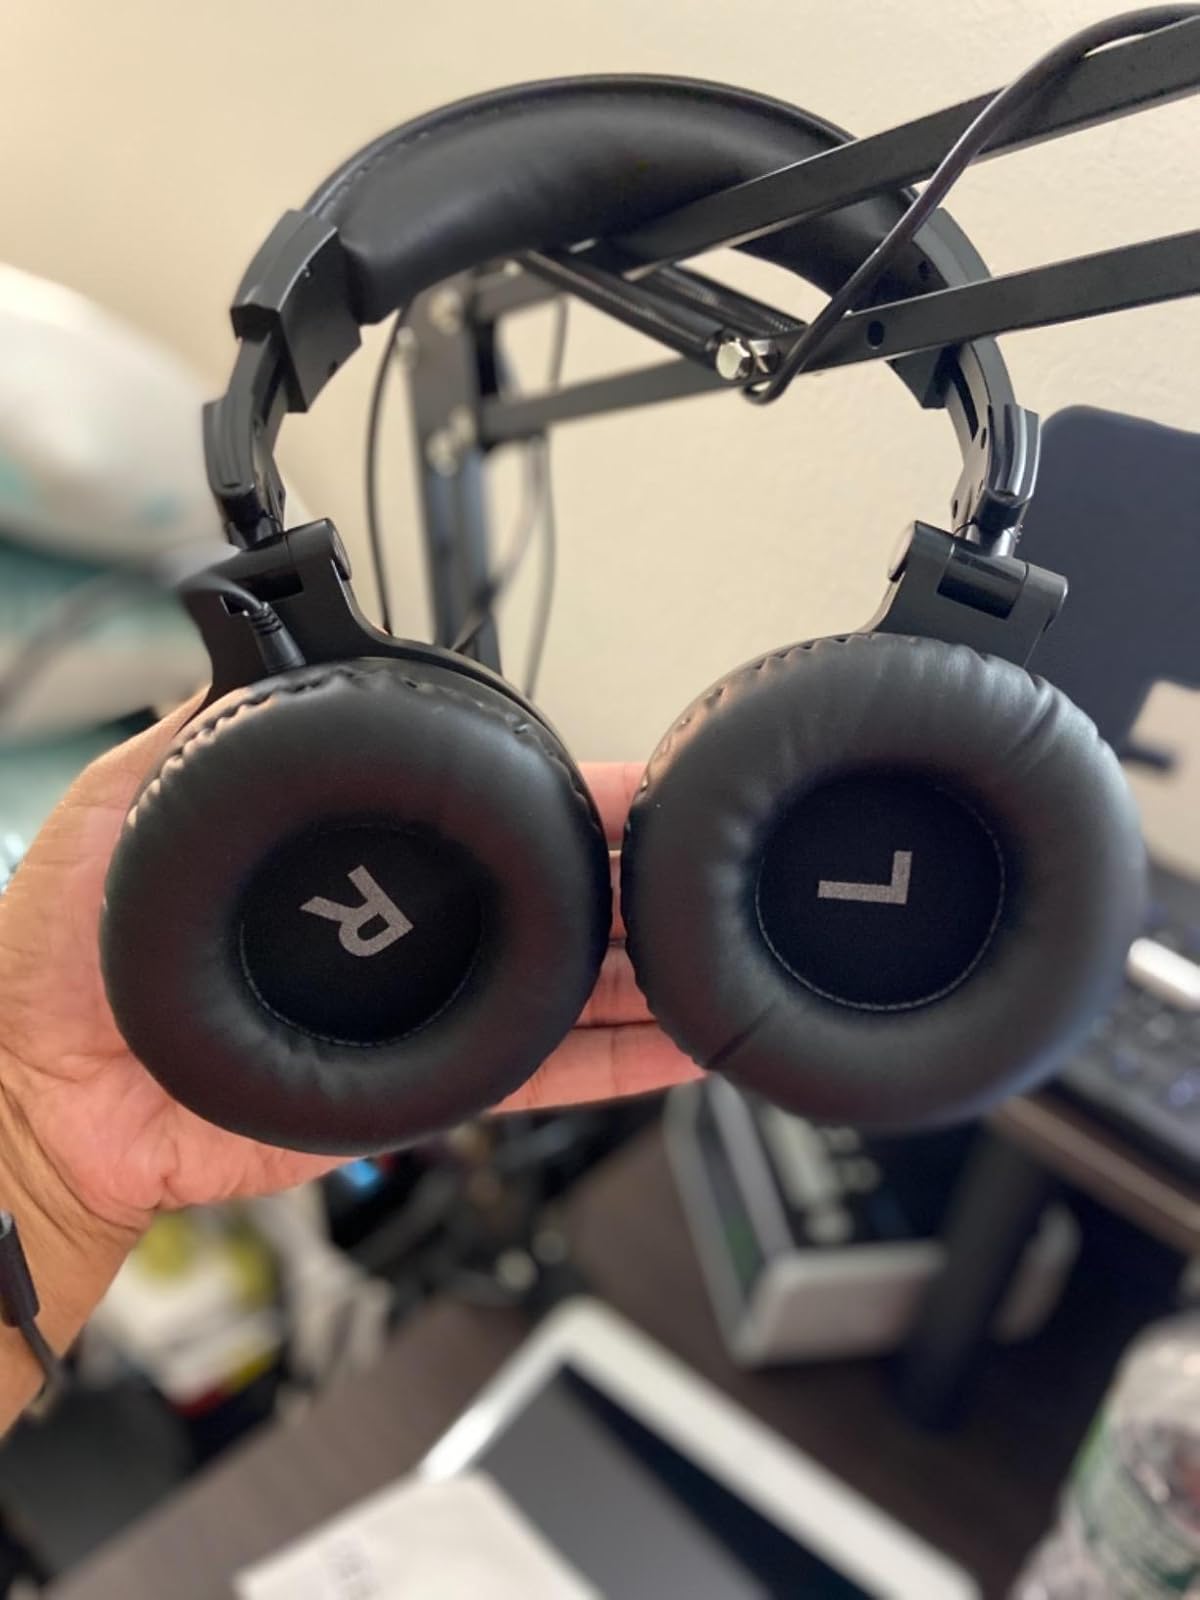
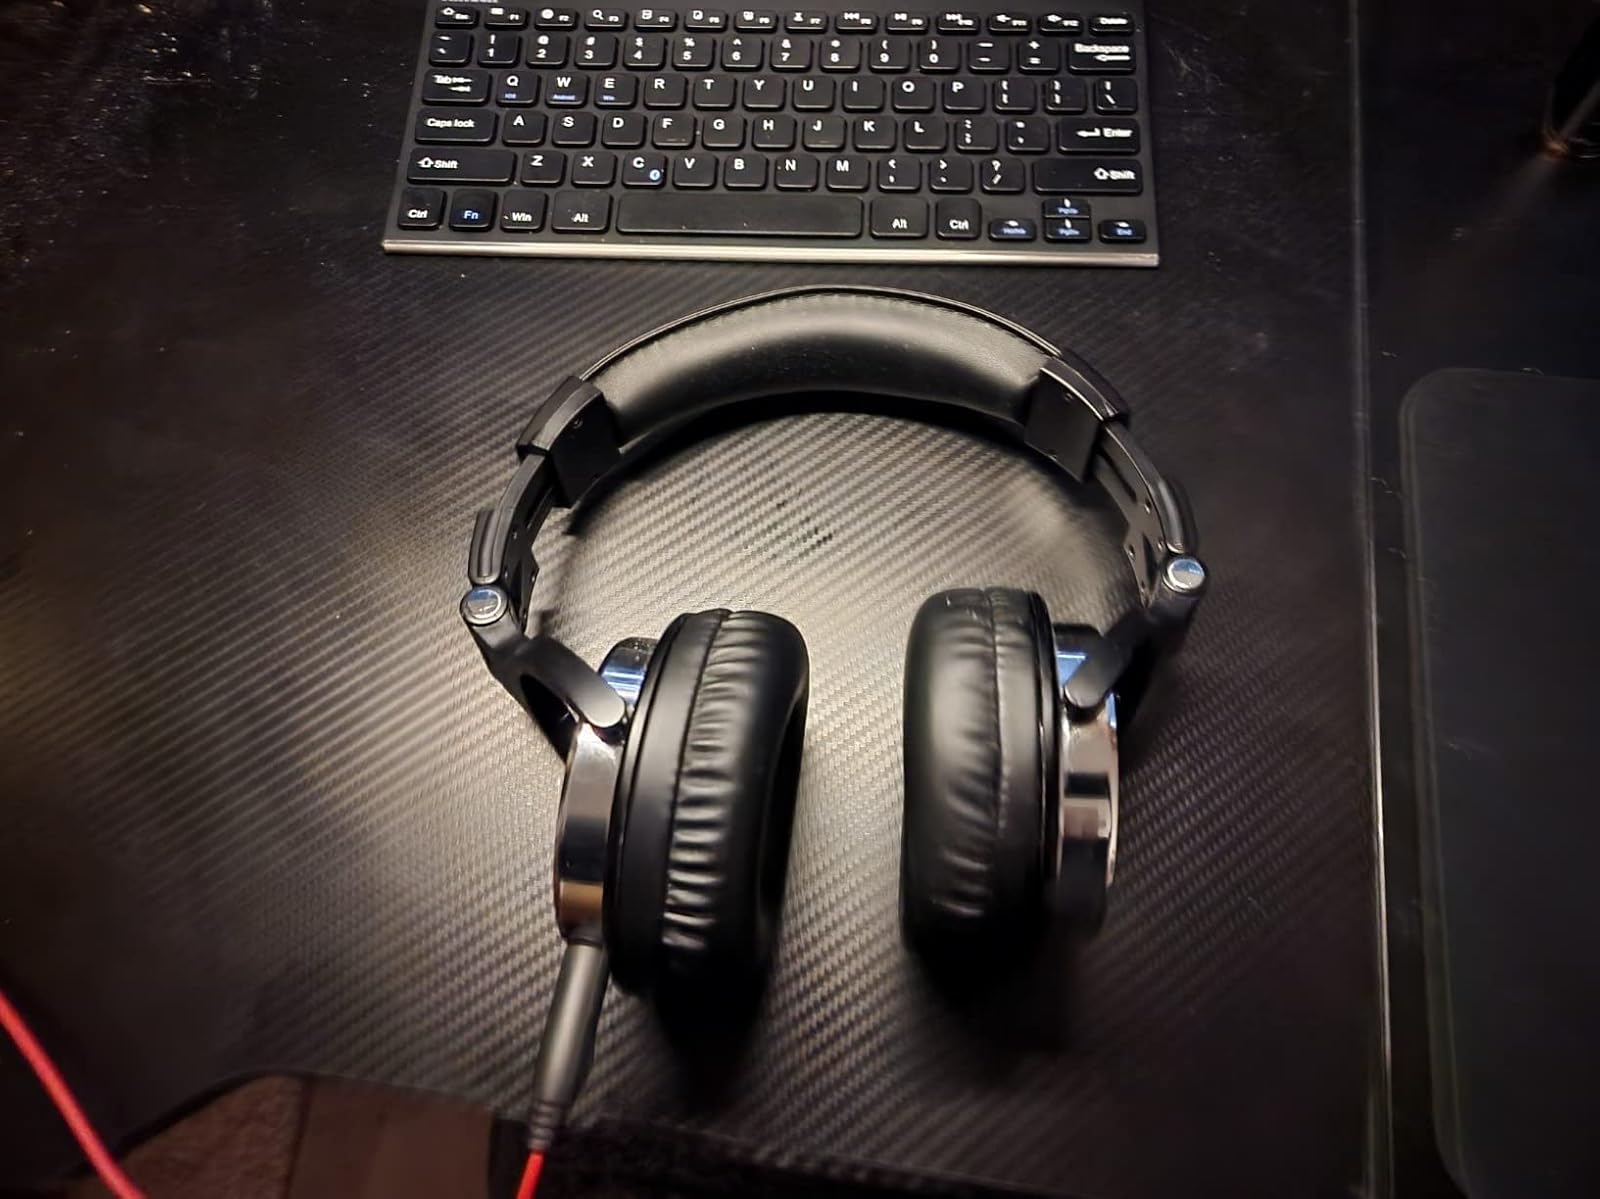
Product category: headphones
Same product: yes